Charles Champlain Townsend

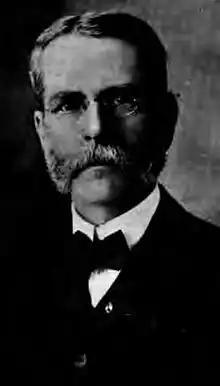
From Volume I (1904) of "History of Beaver County, Pennsylvania: And Its Centennial Celebration"

Charles Champlain Townsend (November24, 1841July10, 1910) was a Republican member of the U.S. House of Representatives from Pennsylvania.